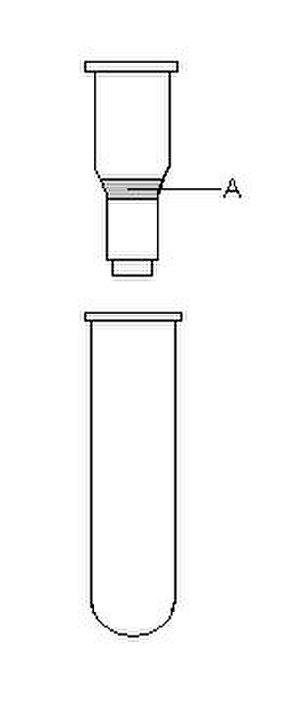
Une colonne est un élément souvent présent dans un kit de biologie moléculaire permettant de réaliser des extractions ou des purifications d'acides nucléiques par fixation sur un filtre.